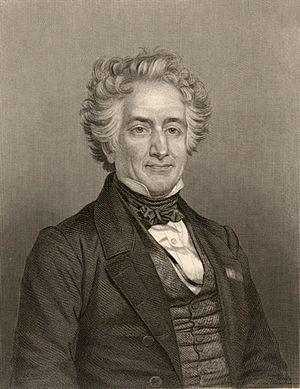
Cette liste présente les personnalités toujours en vie dans l'ordre décroissant de leur âge.
Michel-Eugène Chevreul est un chimiste français connu pour son travail sur les acides gras, la saponification, la découverte de la stéarine. Ces travaux lui valurent la médaille Copley en 1857.
L'emplacement des noms sur la tour